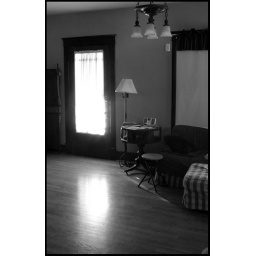
The front door at our friend's home in East Nashville.